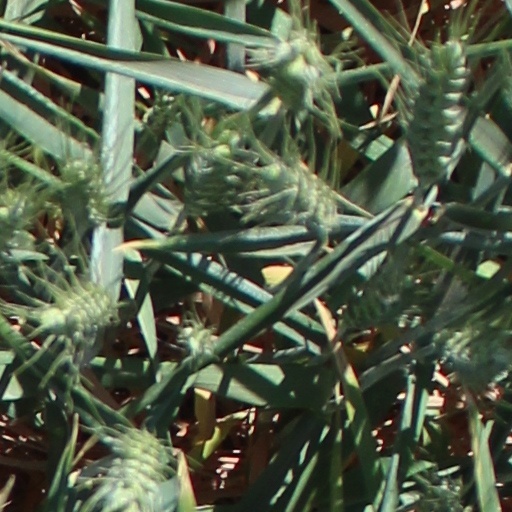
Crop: wheat